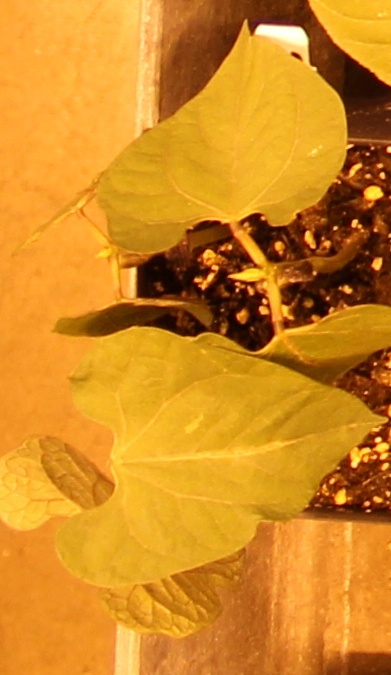
Label: Blackbean